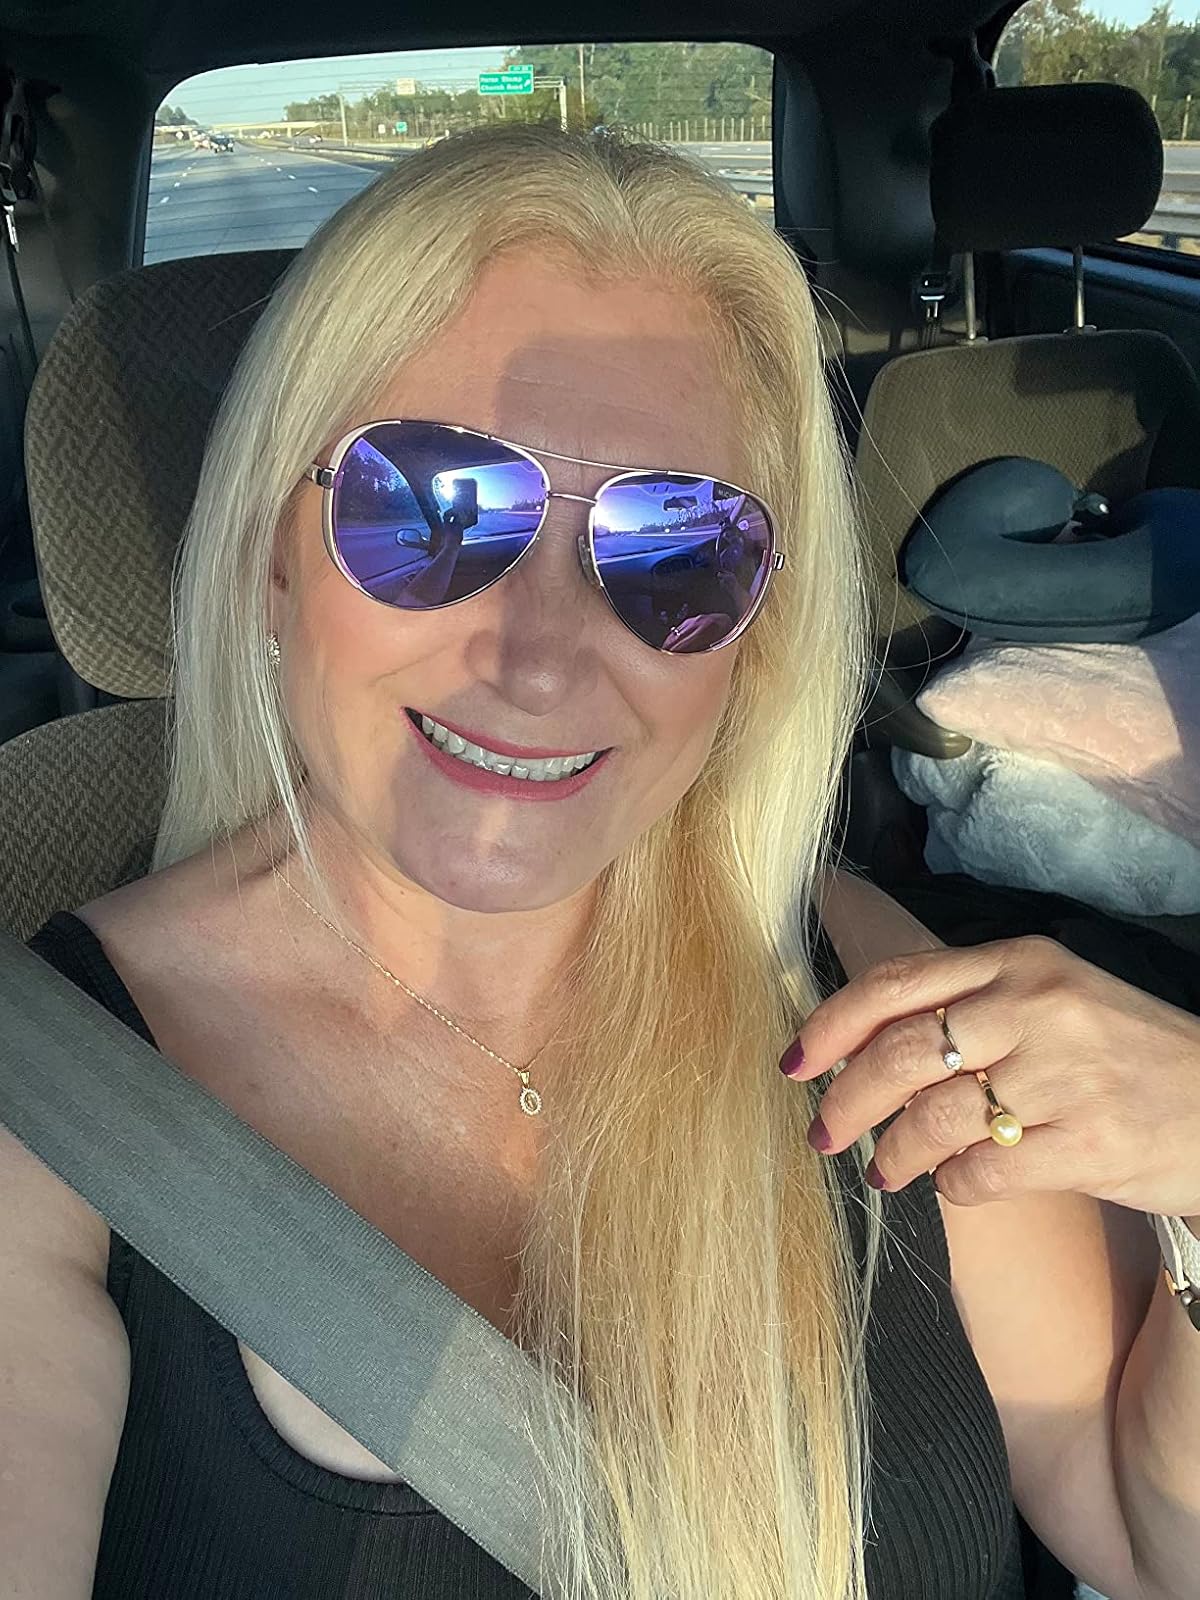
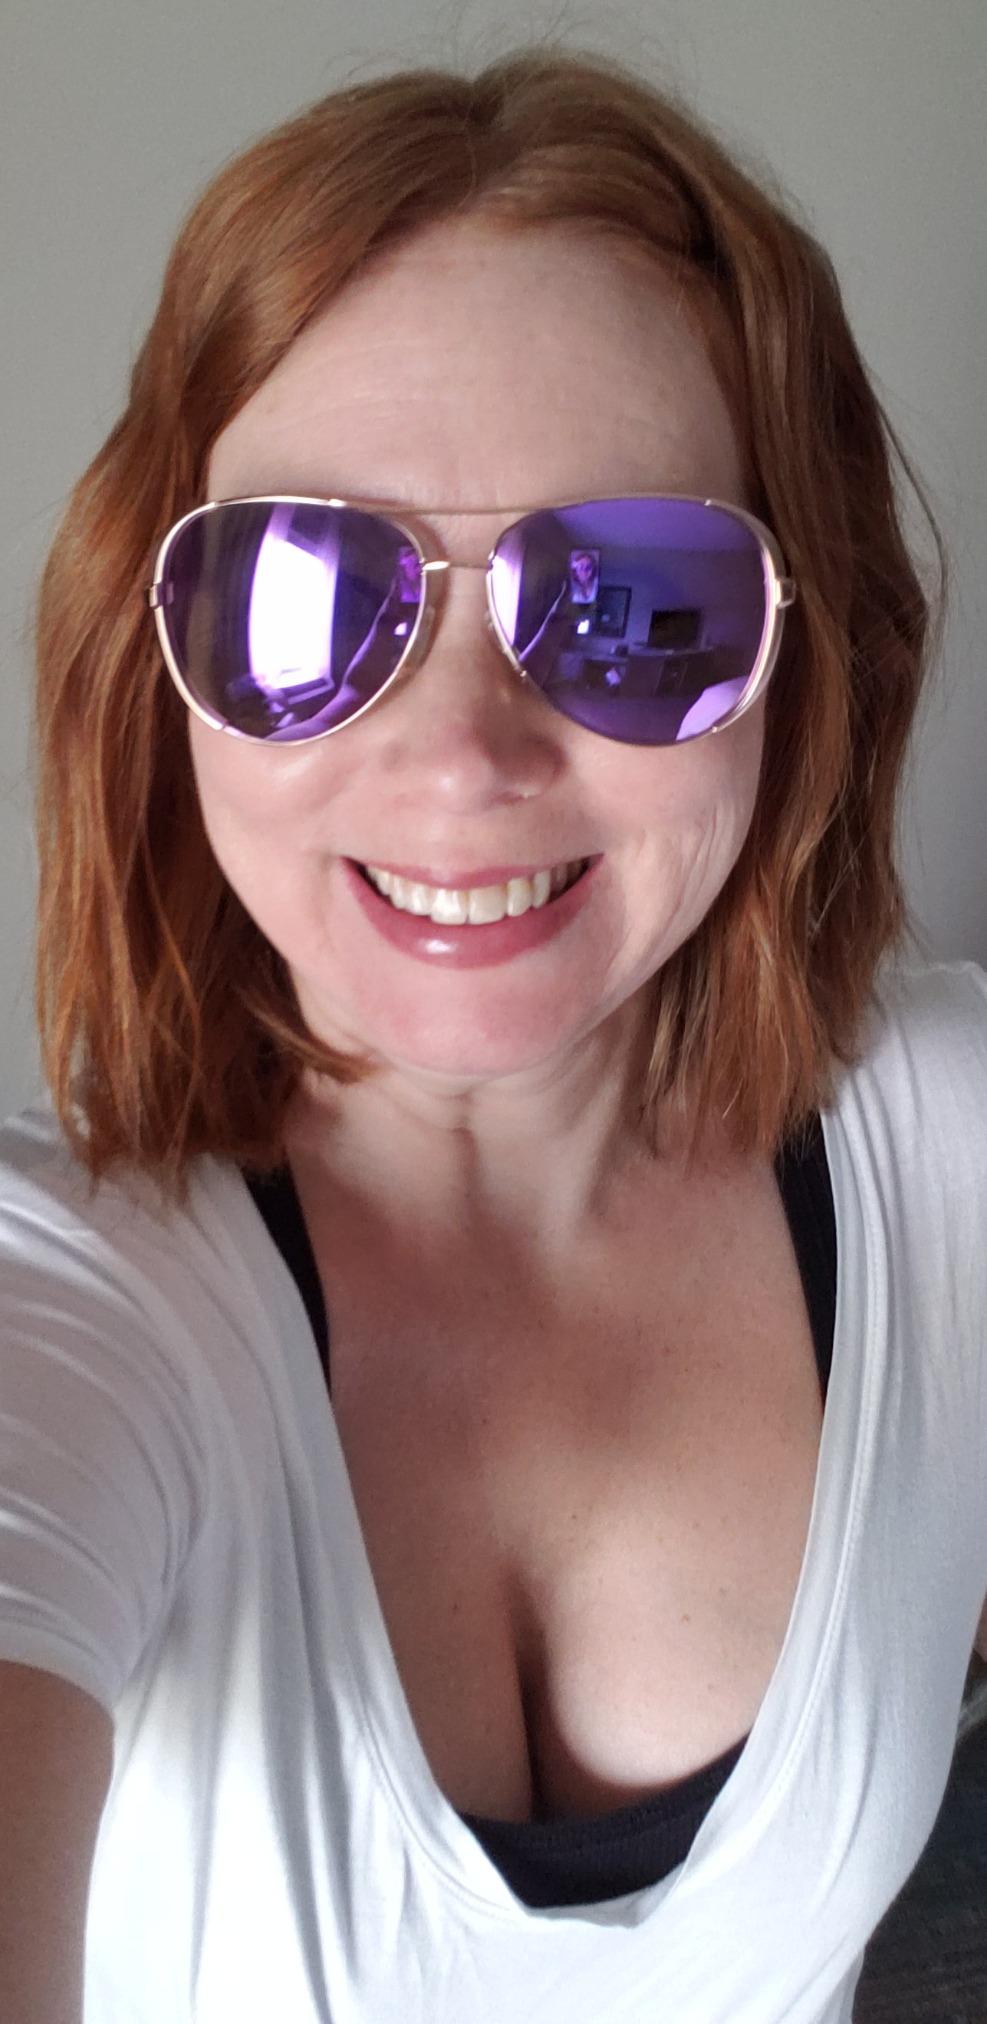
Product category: accessories_sunglasses
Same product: yes